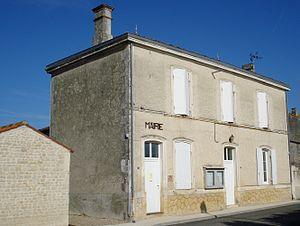
Mairie du Gicq en Charente-Maritime
Le Gicq est une commune du Sud-Ouest de la France située dans le département de la Charente-Maritime.